Analytical chemistry

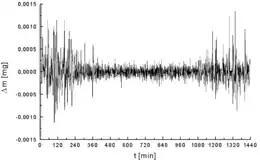
Noise in a thermogravimetric analysis; lower noise in the middle of the plot results from less human activity (and environmental noise) at night

Environmental noise arises from the surroundings of the analytical instrument. Sources of electromagnetic noise are power lines, radio and television stations, wireless devices, compact fluorescent lamps and electric motors. Many of these noise sources are narrow bandwidth and, therefore, can be avoided. Temperature and vibration isolation may be required for some instruments.